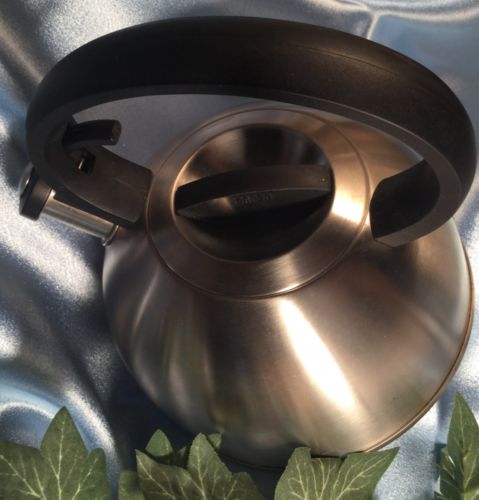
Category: kettle